Espírito Santo

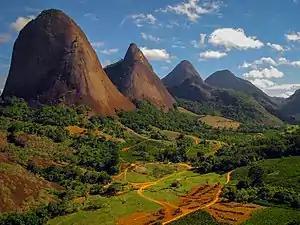
Pontões Capixabas Natural Monument

During the first three centuries of Portuguese colonialism, the main cash crop was sugarcane, until coffee, in high demand in Europe, overtook it in the mid-19th century. During the colonial era, periods of gold rush occurred, when agriculture was neglected, leading to food shortages, but not as much gold was found in Espírito Santo, as in the neighbouring states of São Paulo and Minas Gerais. Another reason for the subdued expansion was the colonial administration's prohibition of the laying roads leading into Minas Gerais, as gold could be smuggled through the state.